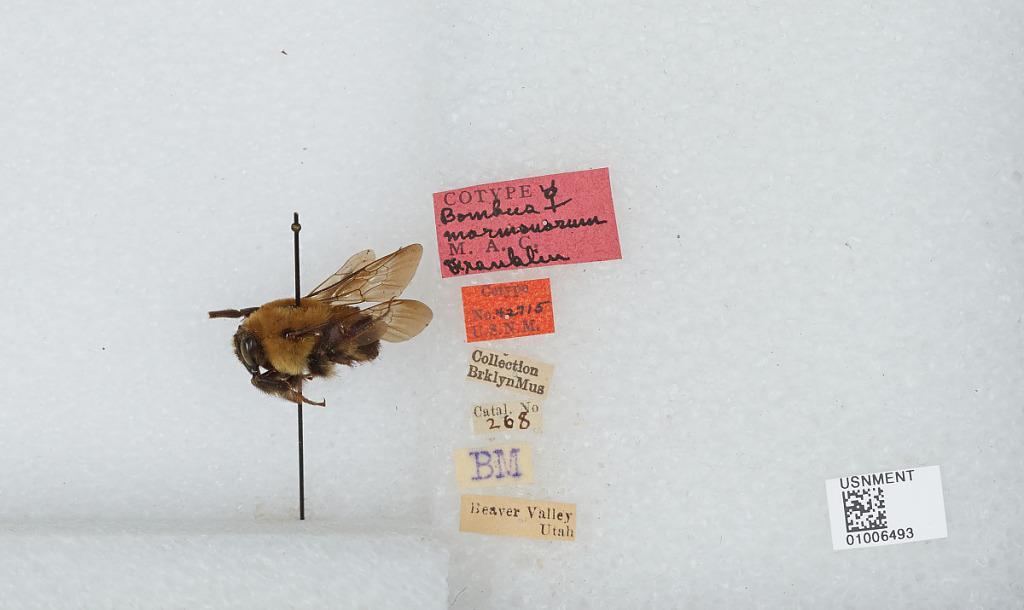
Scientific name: Bombus (Separatobombus) griseocollis (De Geer)
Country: United States
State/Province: Utah
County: Beaver
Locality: Beaver Valley
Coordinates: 38.2803, -112.574